British Army

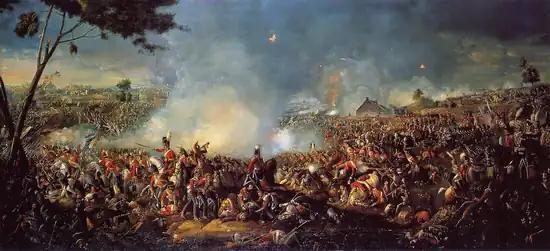
The Duke of Wellington and Field Marshal von Blücher's triumph over Napoleon Bonaparte at the Battle of Waterloo

The British Army was heavily involved in the Napoleonic Wars, participating in a number of campaigns in Europe (including continuous deployment in the Peninsular War), the Caribbean, North Africa and North America. The war between the British and the First French Empire of Napoleon Bonaparte stretched around the world; at its peak in 1813, the regular army contained over 250,000 men. A coalition of Anglo-Dutch and Prussian armies under the Duke of Wellington and Field Marshal von Blücher finally defeated Napoleon at Waterloo in 1815.